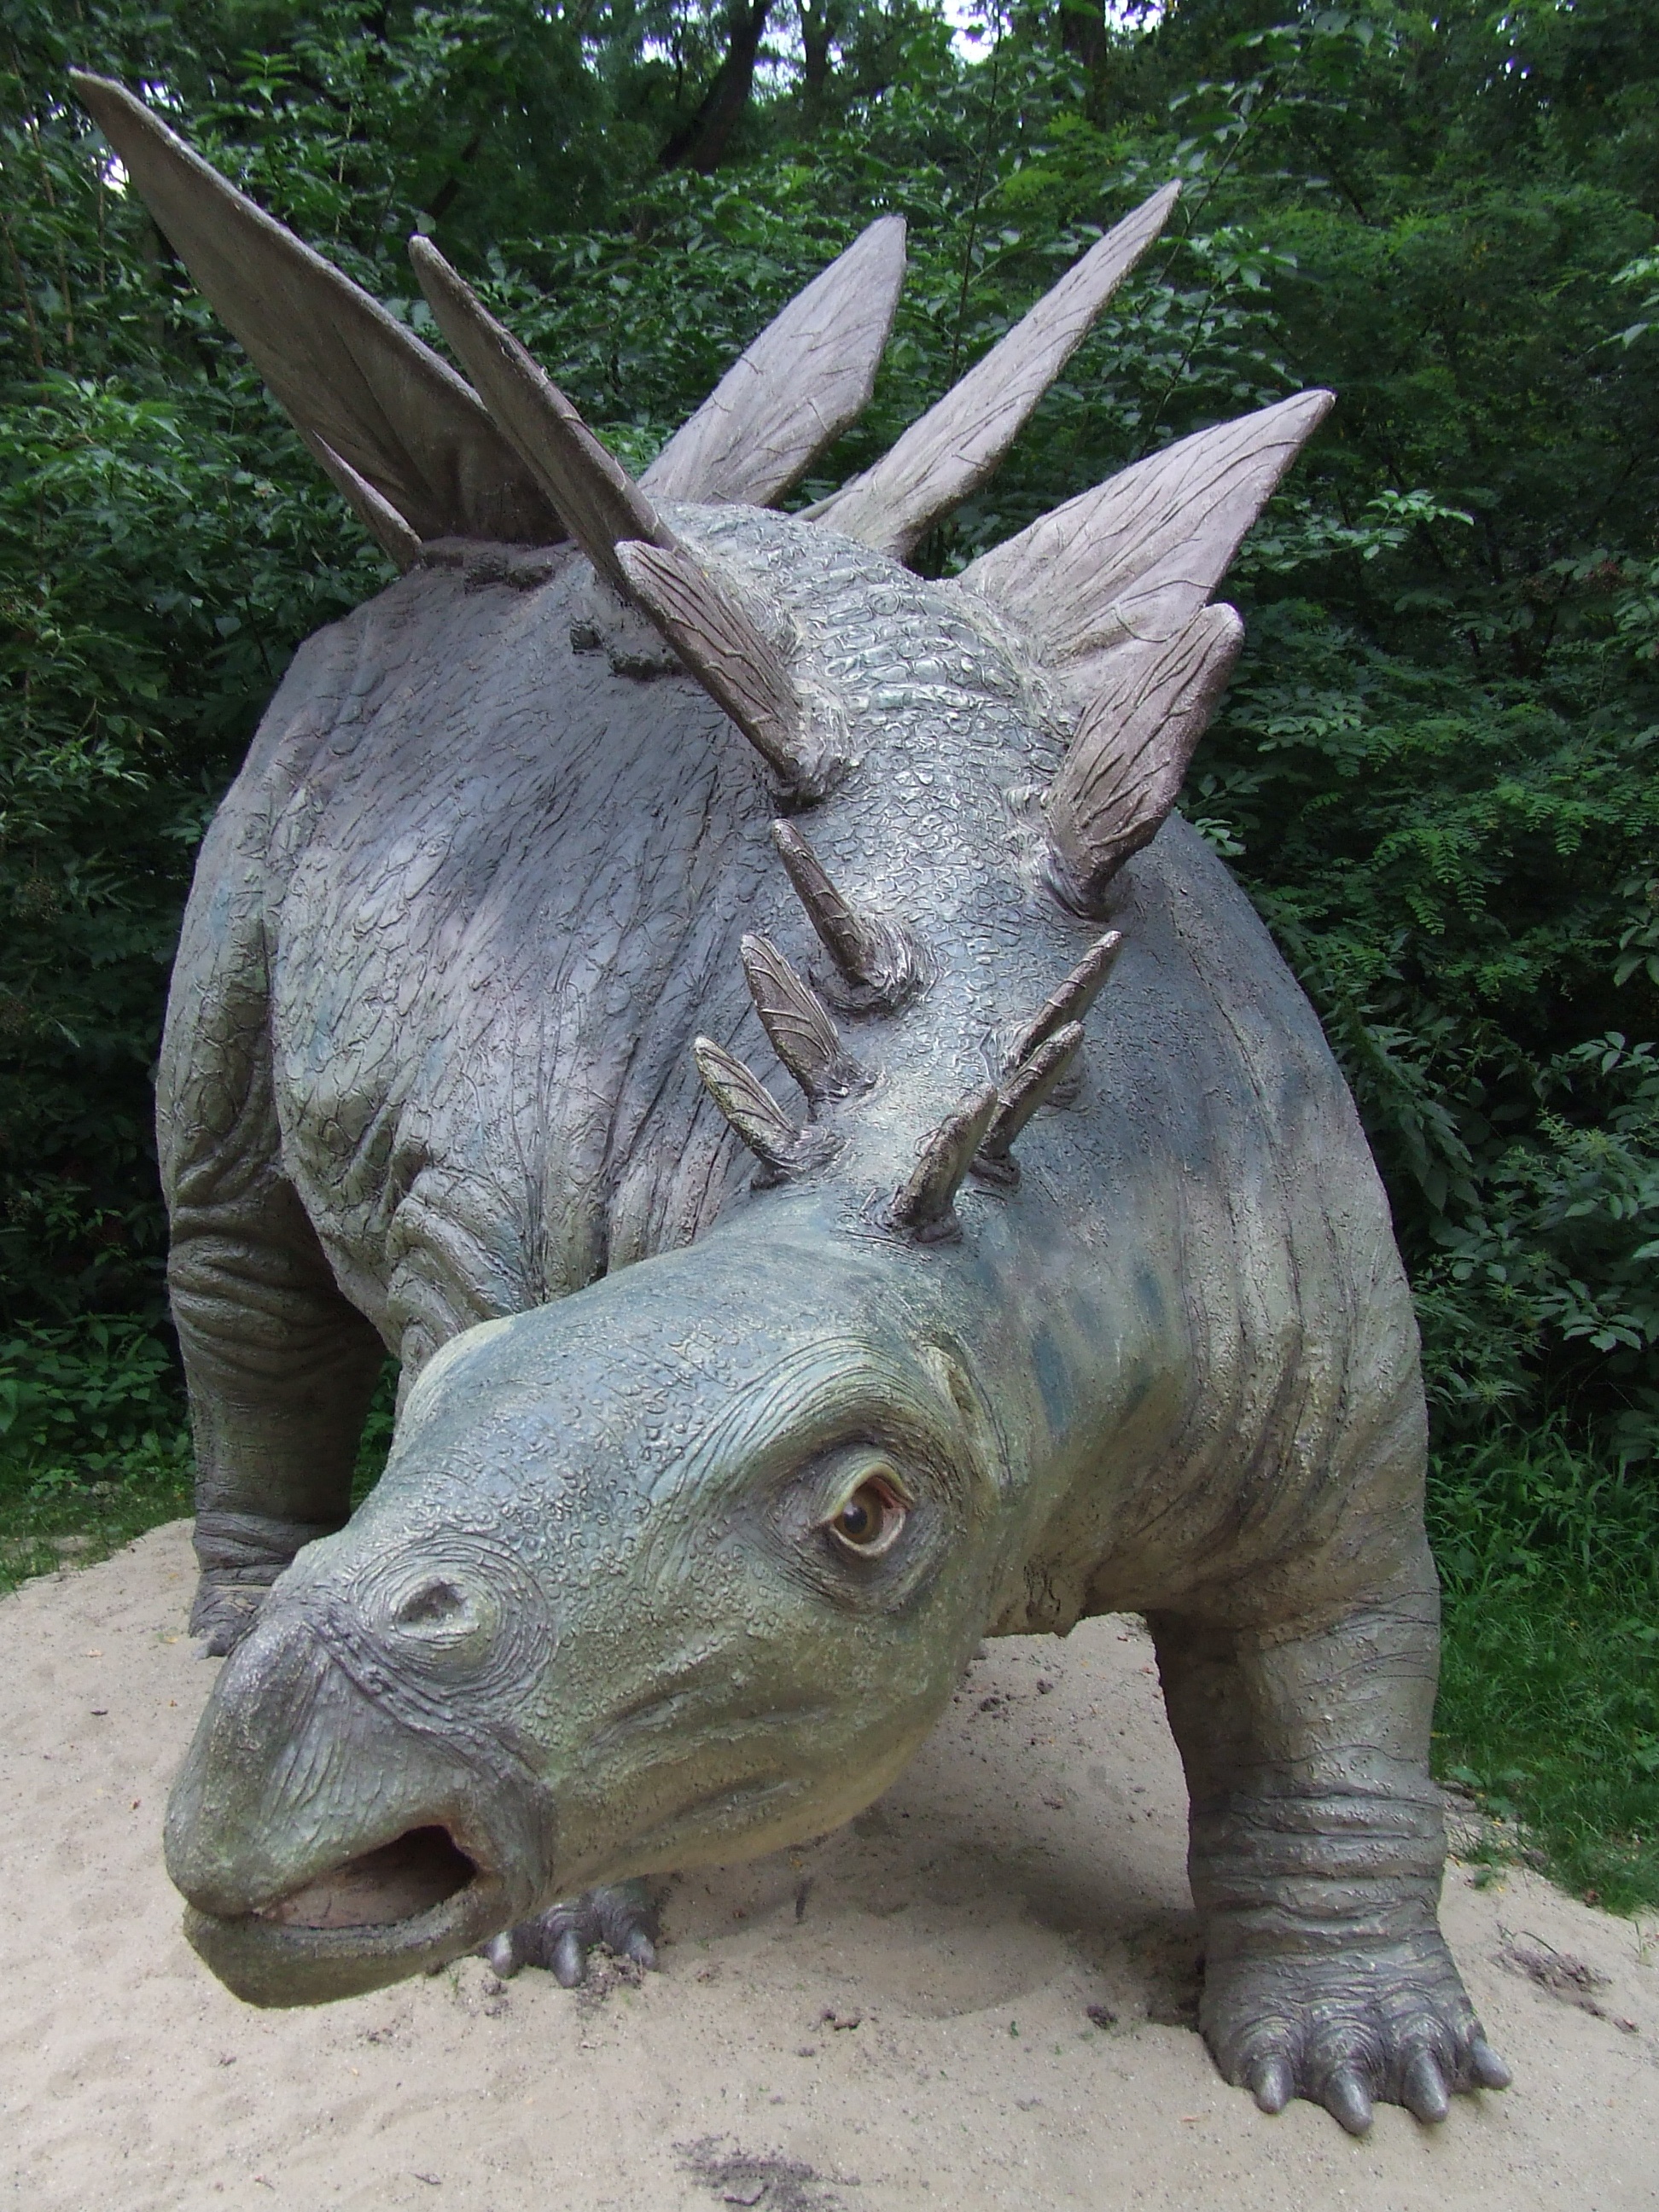
animal, park, predator, fauna, sculpture, rhinoceros, great, dinosaur, carnivore, prehistoric times